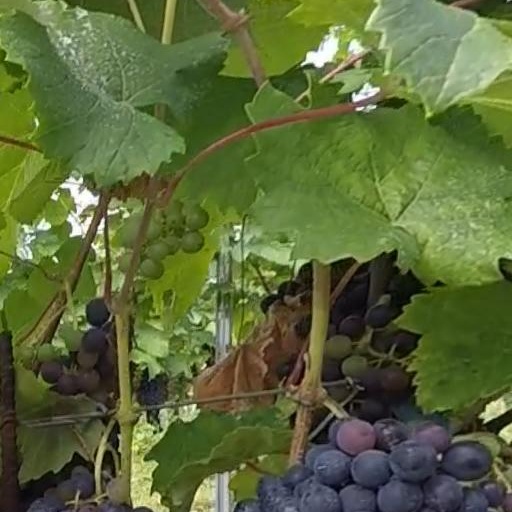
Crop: grape